Samuel Gorton

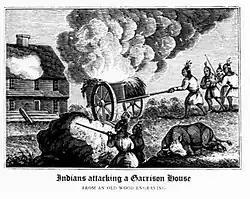
Warwick was destroyed in 1676 during King Philip's War.

Gorton's views on the role of government had transformed markedly during his time in England. He became actively involved in roles that he had previously criticized, now that his settlement of Warwick was secured by royal decree. The separate settlements of Providence Plantations, Portsmouth, Newport, and now Warwick all came together under a fragile government, choosing John Coggeshall as its first President in 1647 and calling itself the Colony of Rhode Island and Providence Plantations. With his success in England, Gorton was seen as a leader in the colony and he was chosen as the Warwick assistant (magistrate) in 1649 under colonial President John Smith, also from Warwick. Both Gorton and Smith declined their positions but were fined for doing so; they both ultimately served and their fines were remitted.